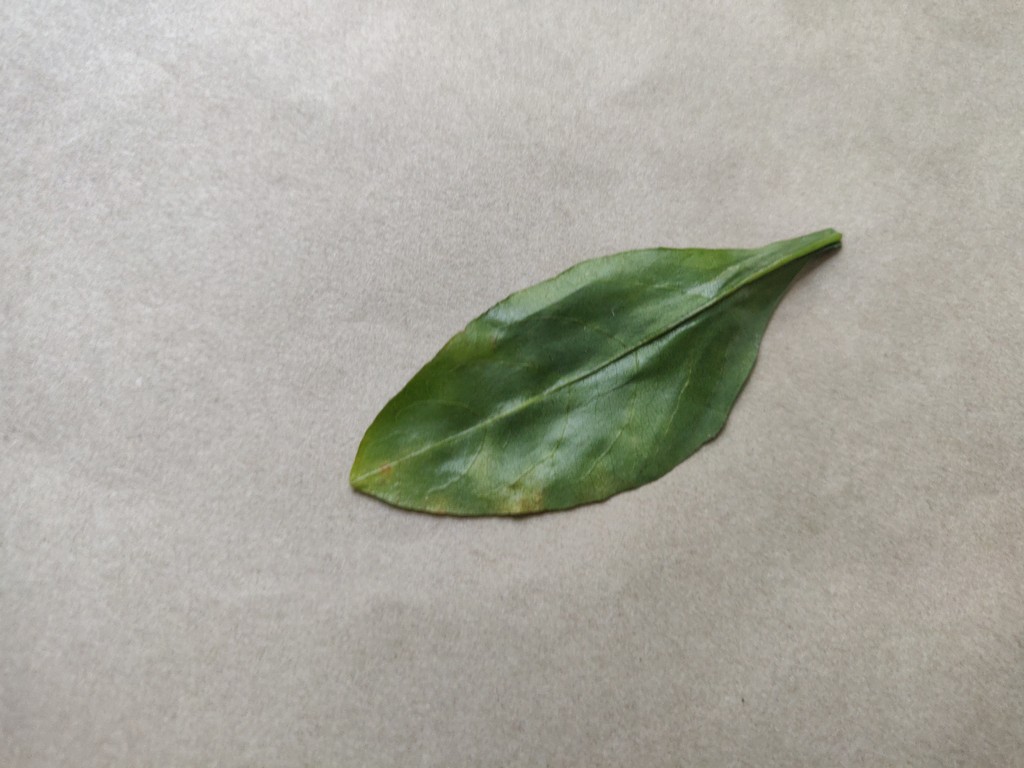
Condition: Unhealthy
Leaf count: single
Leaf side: back